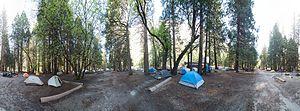
Le Camp 4 est un camping du parc national de Yosemite en Californie. Connu dans le monde de l'escalade depuis la fin des années 1940, comme étant le camp de base des grimpeurs de la vallée de Yosemite, il est célèbre pour ses Big walls. C'est une propriété contributrice au district historique dit « Yosemite Valley », lequel est inscrit au Registre national des lieux historiques depuis le 14 décembre 2006.